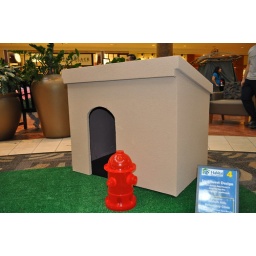
This stucco dog house is inspired by the flavor of the Southwest.